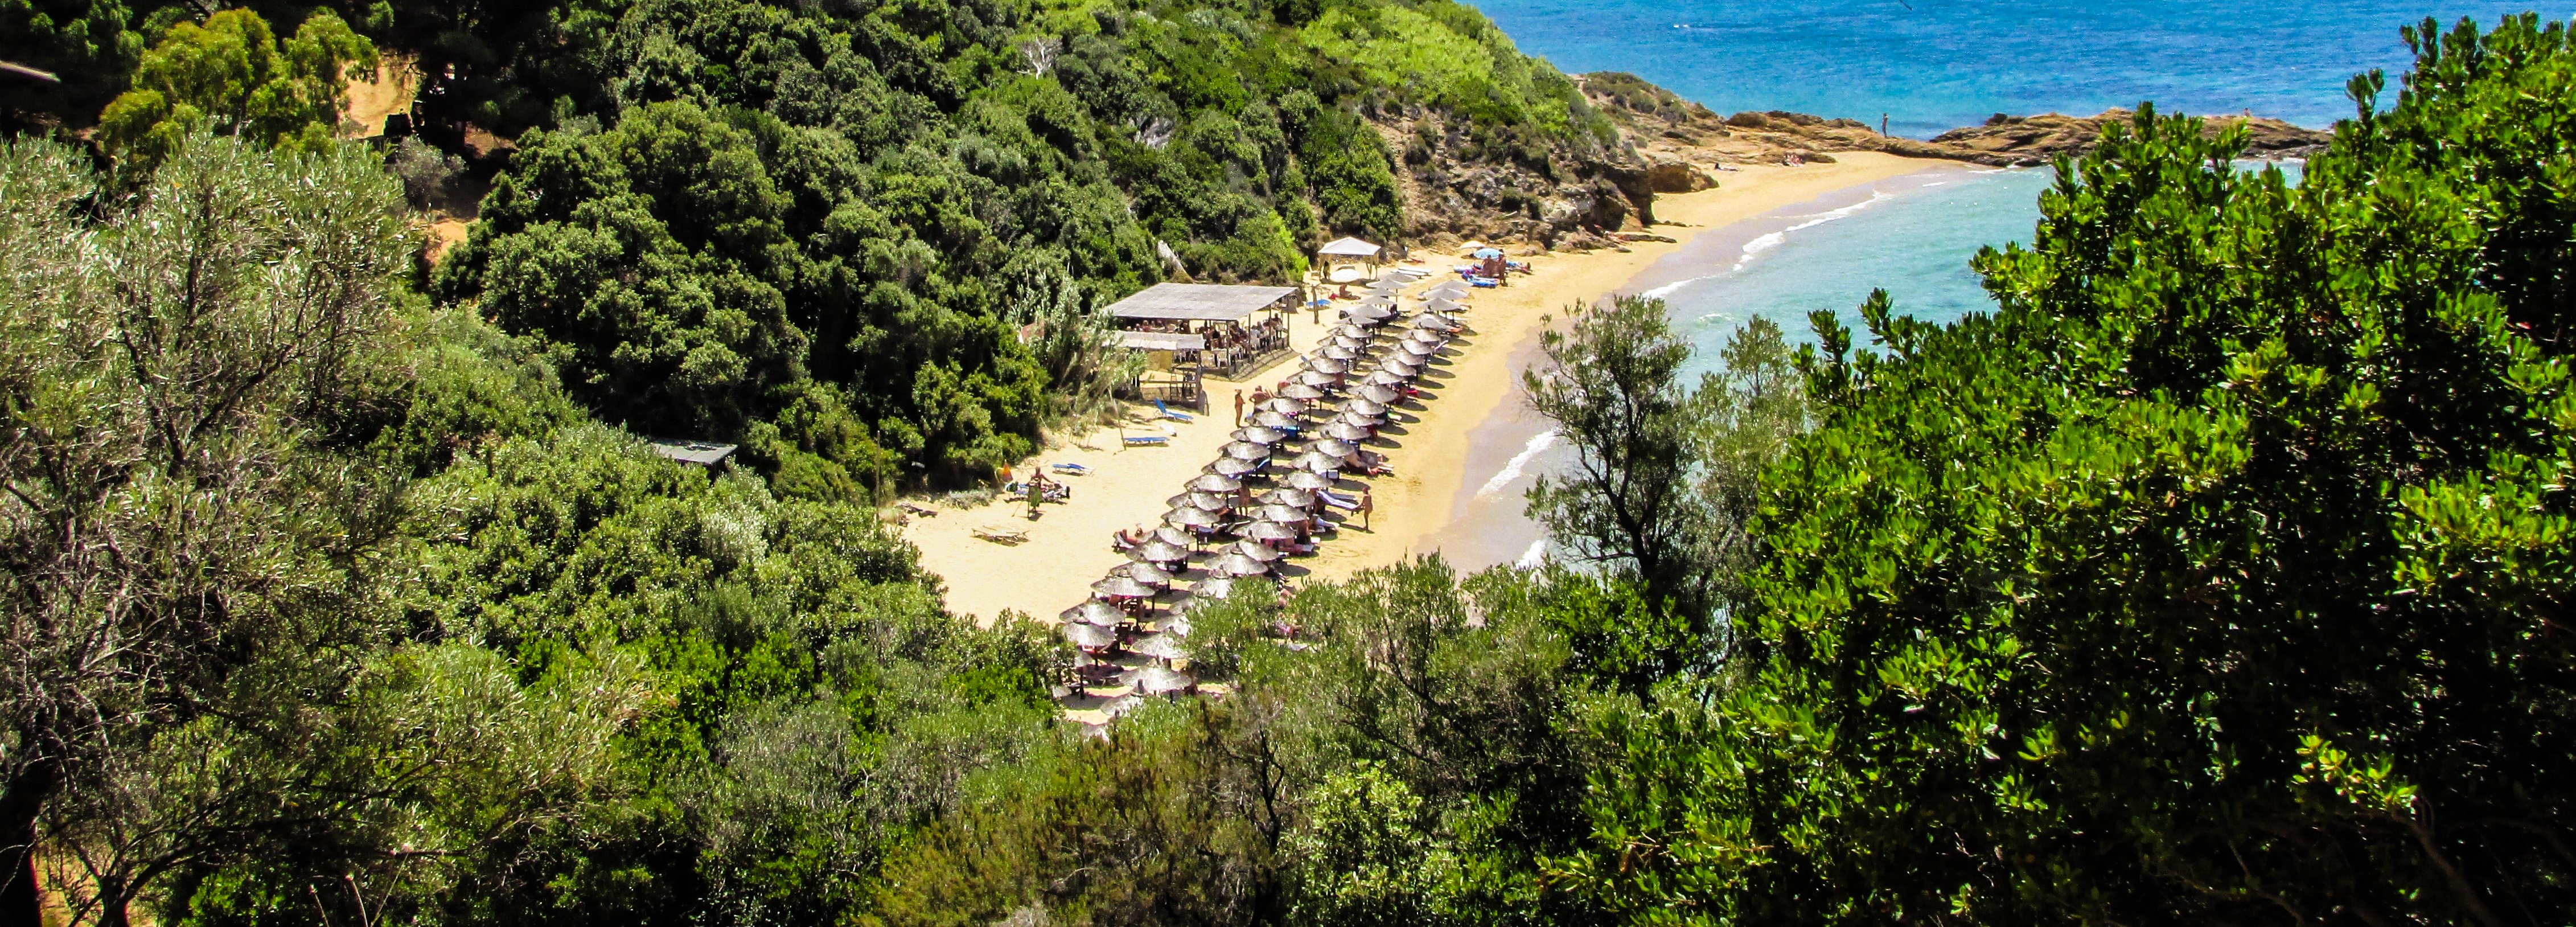
beach, forest, summer, vacation, cliff, jungle, paradise, scenic, tourism, terrain, rainforest, greece, habitat, ecosystem, skiathos, small banana, nudist beach, geological phenomenon